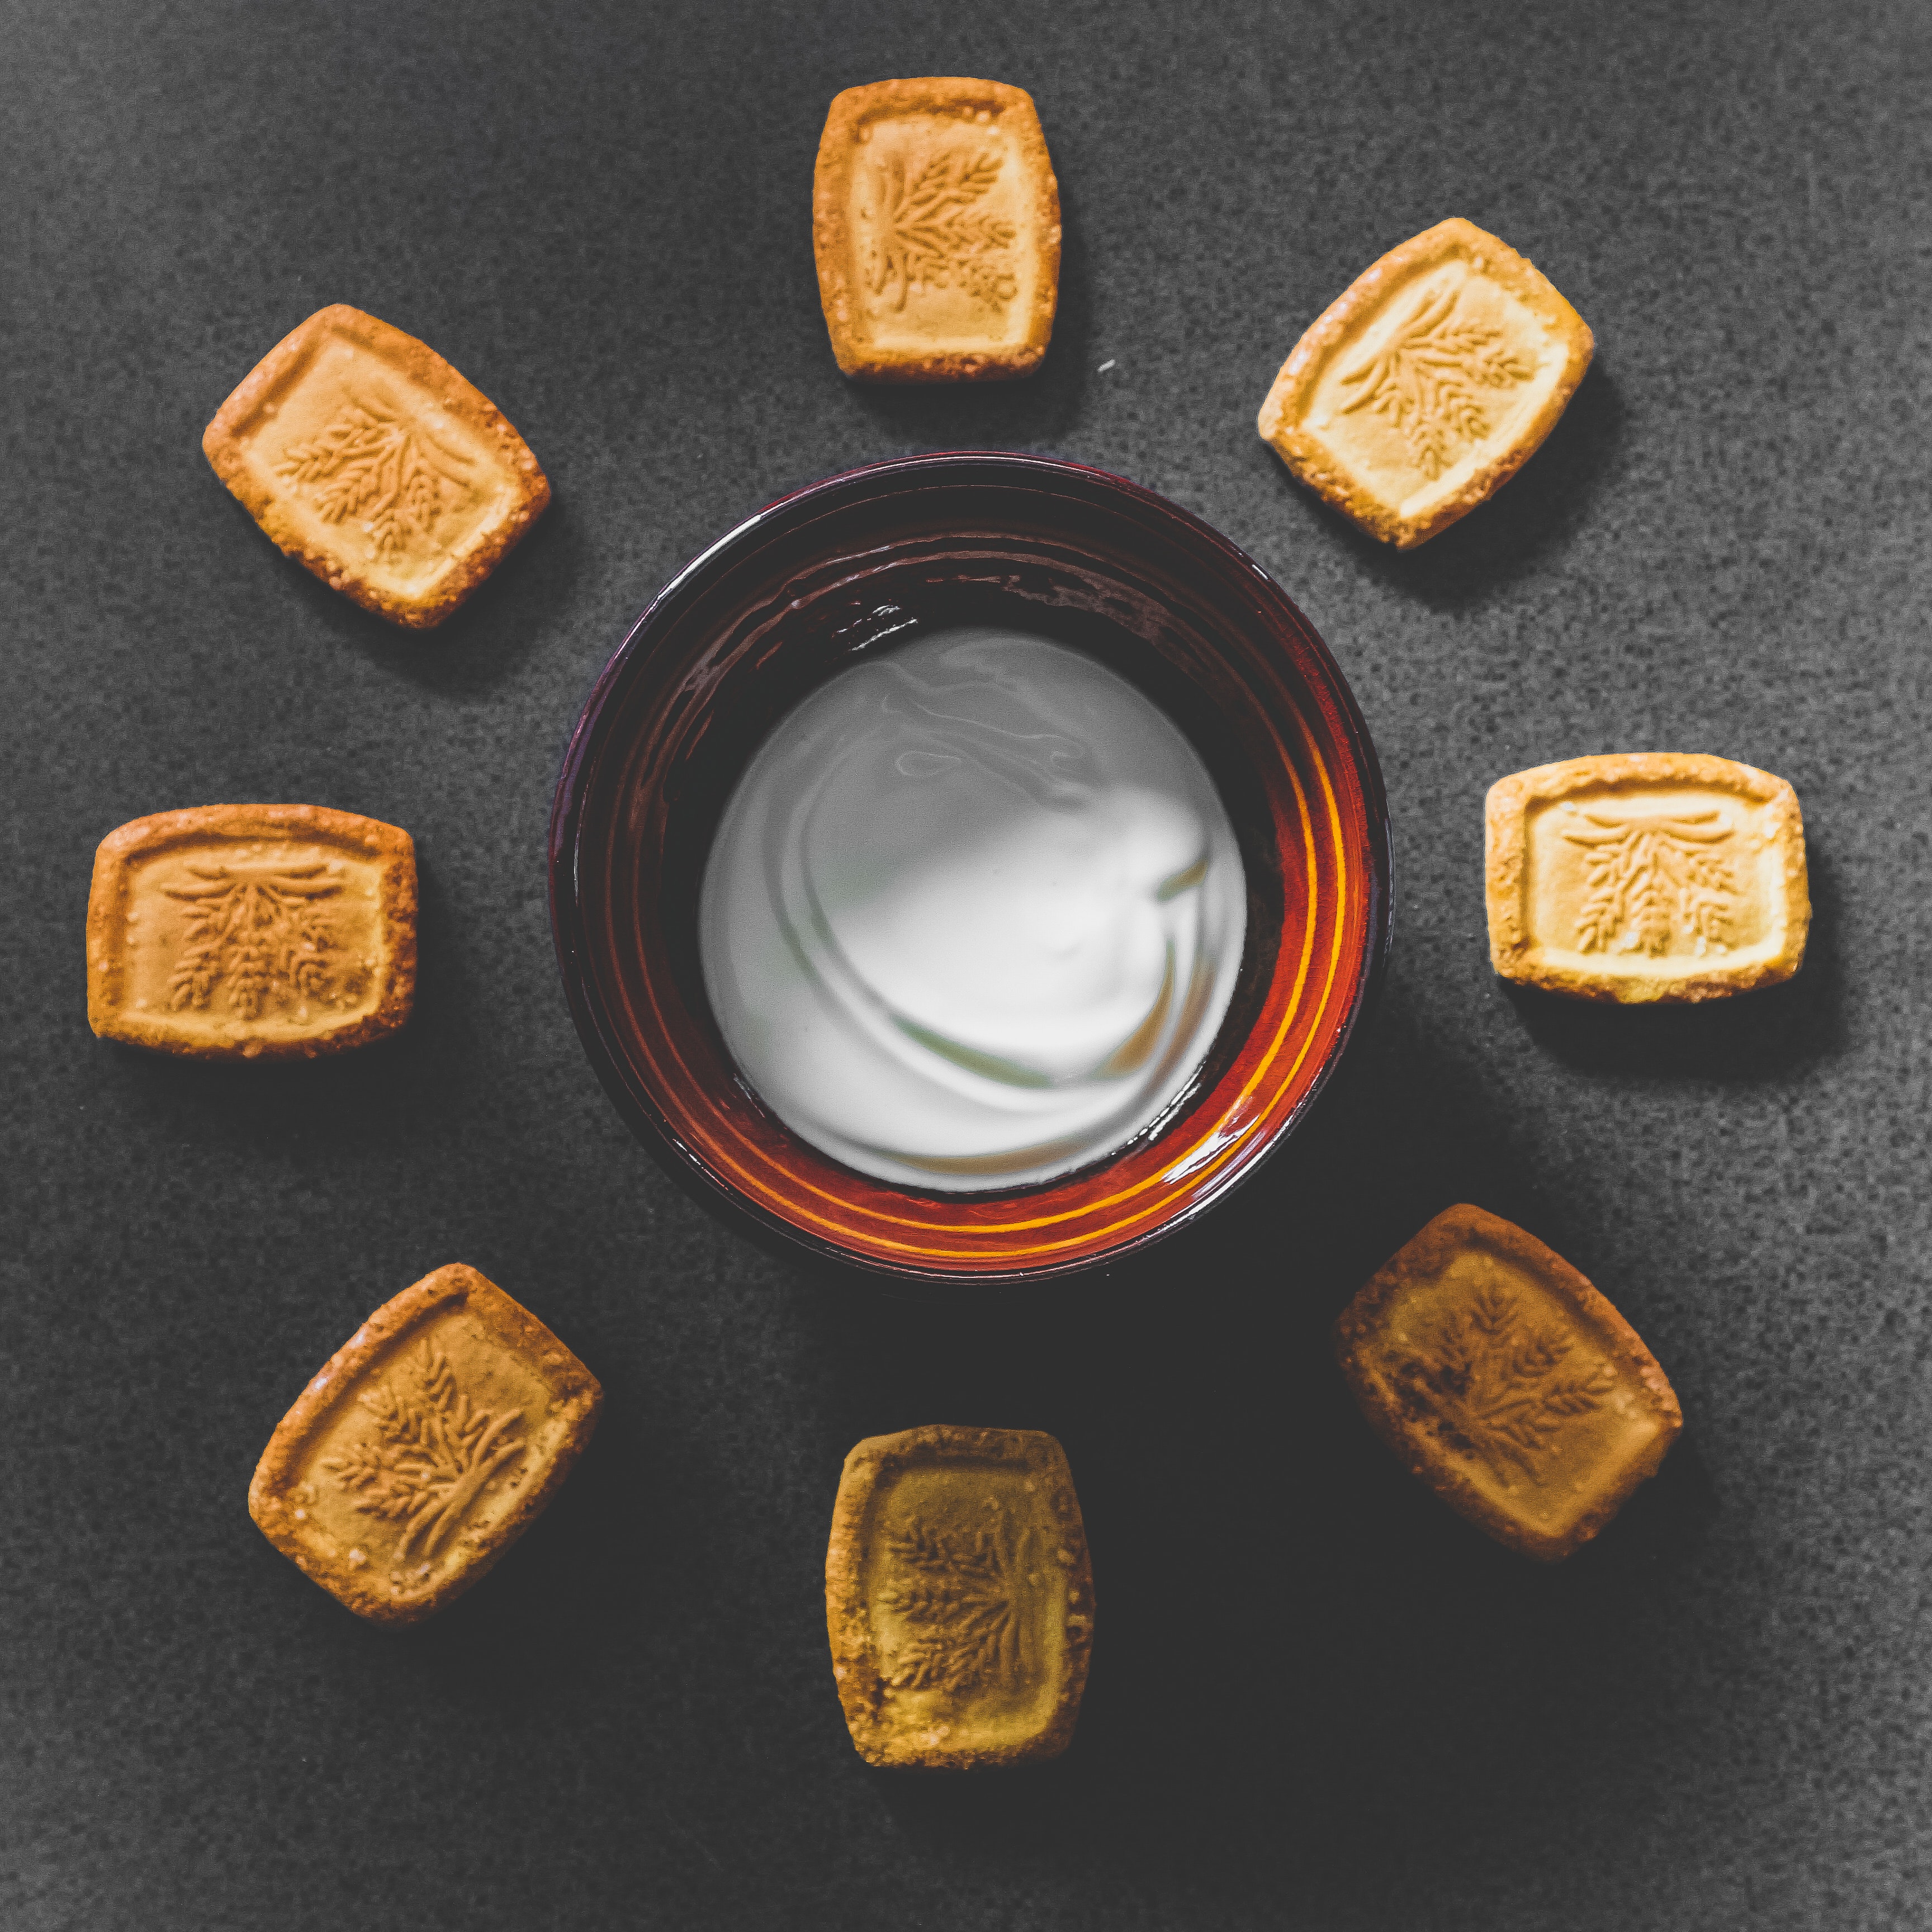
metal, font, artifact, food, gold, finger food, cuisine